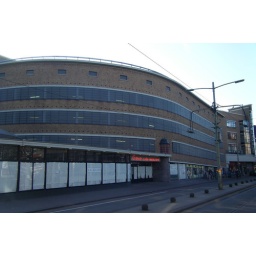
A 20th C. monument (apparently, the first such car park in Western Europe)